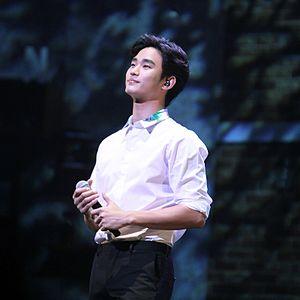
Kim Soo-hyun est un acteur sud-coréen mieux connu pour ses rôles dans différents dramas télévisés tels que : Dream High, Moon Embracing the Sun, My Love from the Star et The Producers, ainsi que pour les films The Thieves et Secretly, Greatly.